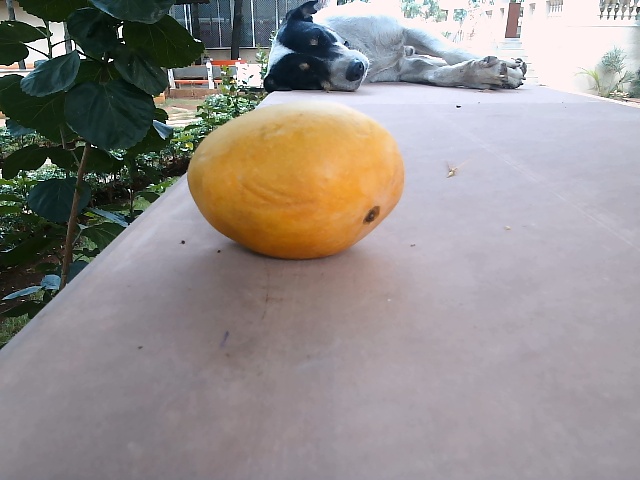
Label: Ripe_Mango